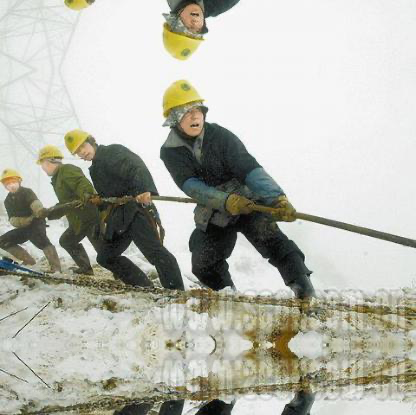
Objects in the image:
label: helmet
label: helmet
label: helmet
label: helmet
label: helmet
label: helmet